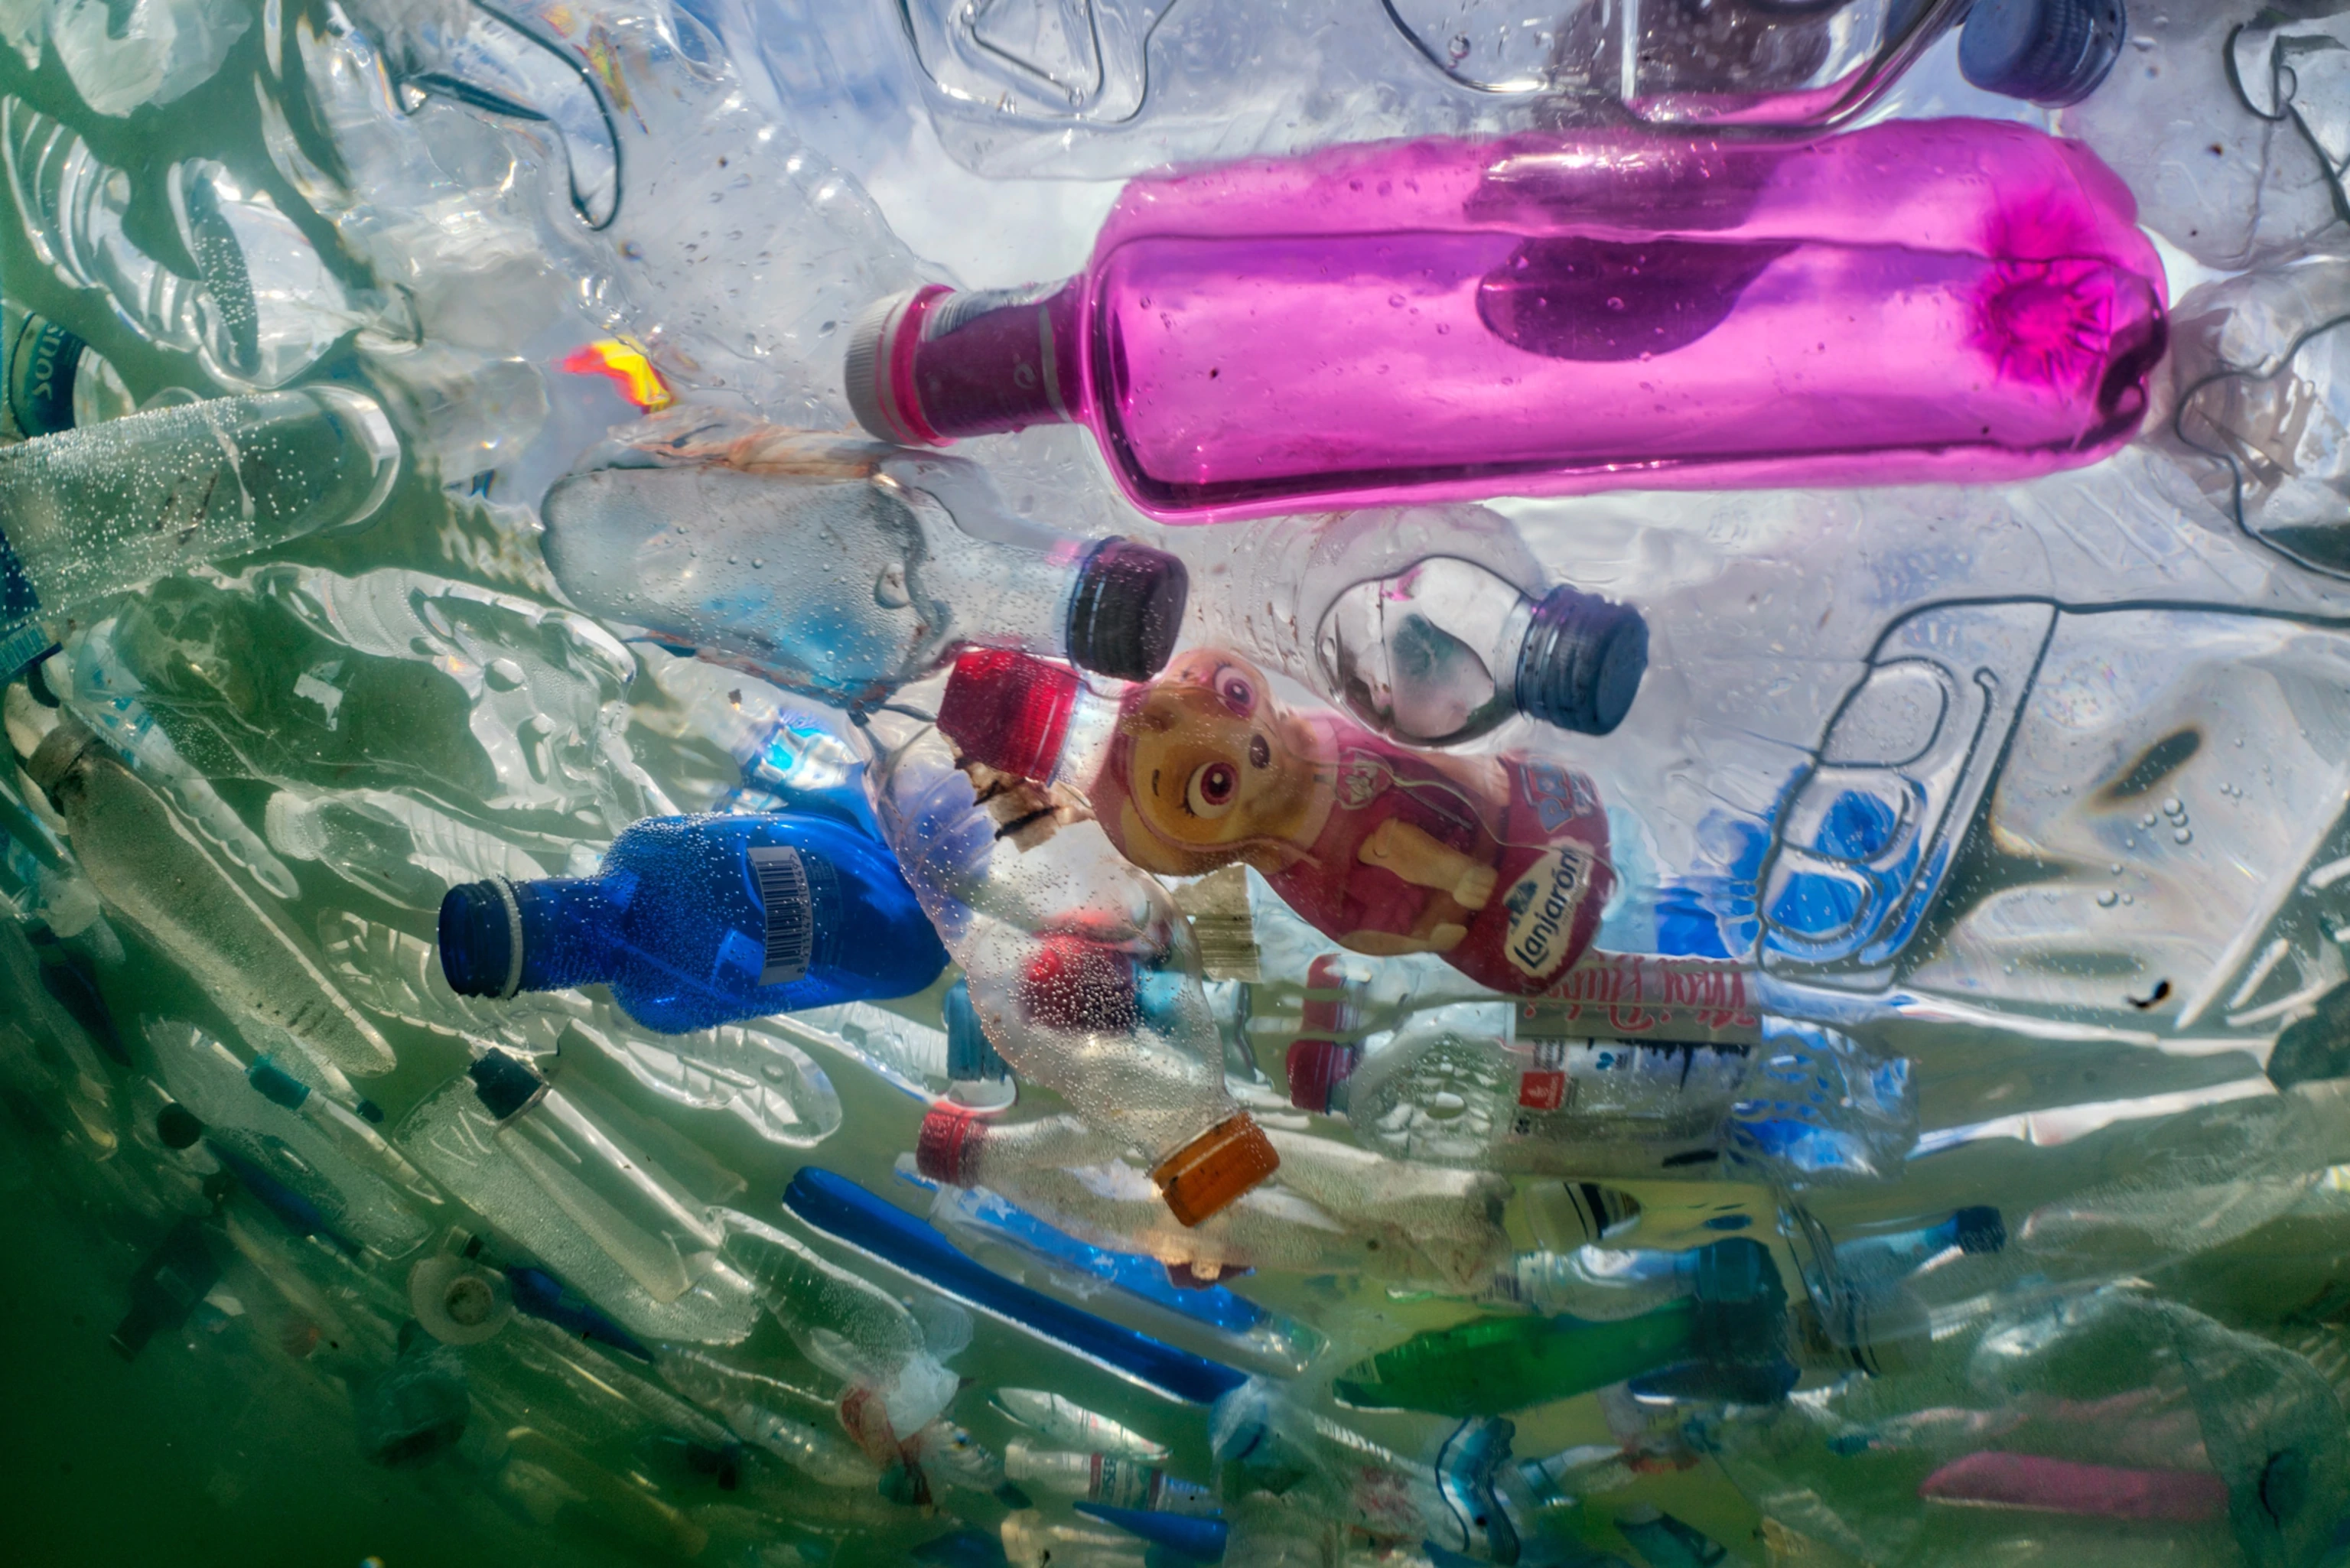
Label: plastic